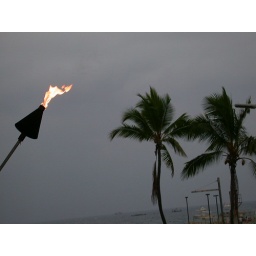
Not sure where this is, but here we have a torch and some palm trees and some water in the background.